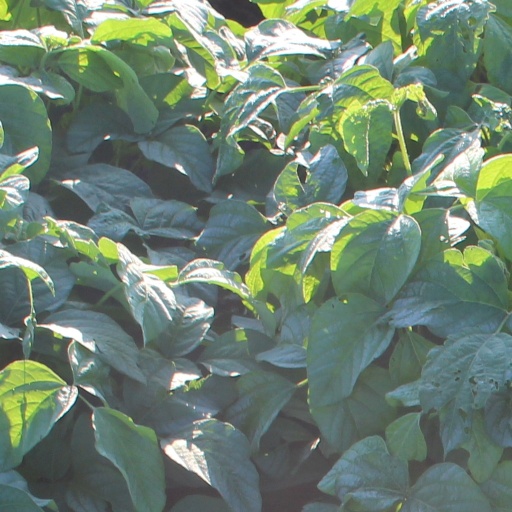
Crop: soybean